Ford Bronco

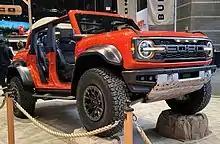
2023 Bronco Raptor

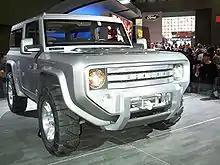
Bronco concept at the 2004 New York Auto Show

The potential revival of the Bronco came up in 2016 negotiations between Ford and the UAW. At the time, it was discussed that Michigan Assembly would cancel production of the fourth-generation Ford Focus and the C-Max, which would move to Mexico. The UAW ultimately announced the factory would remain open, to be retooled for the revival of the Ford Ranger in North America and the Ford Bronco. The Bronco was developed as Ford expected the Ranger would not be enough to fill factory capacity, and needed a second model to be built alongside it.